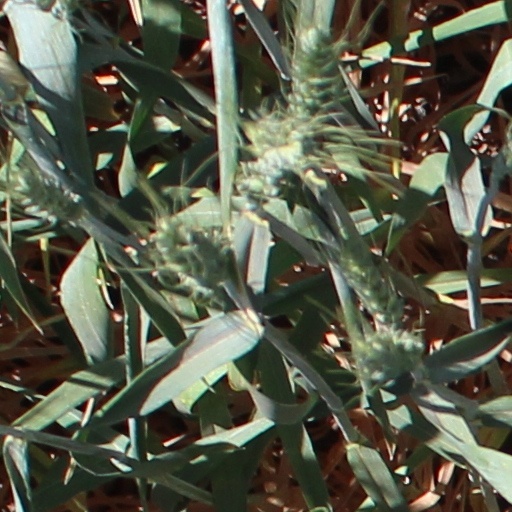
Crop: wheat